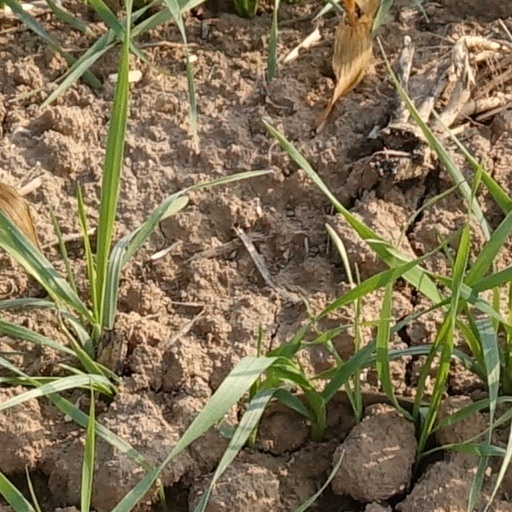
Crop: wheat